Economy of Ukraine

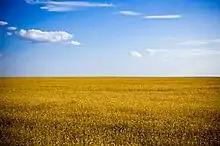
Ukraine's flag resembles the nation's farmlands.

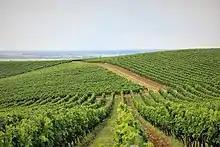
Vineyards in Zakarpattia Oblast

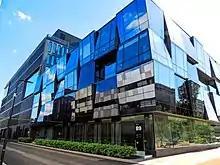
Ukrainian National IT Factory in Kyiv

Although typically known as the industrial base of the Soviet Union, agriculture is a large part of Ukraine's economy. Ukraine is one of the world's largest agricultural producers and exporters and is known as the "breadbasket" of Europe.